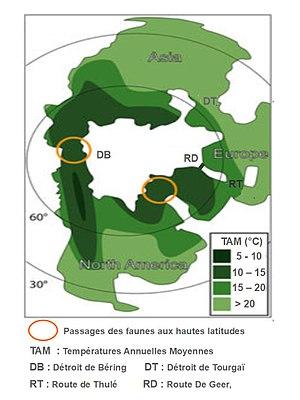
La Grande Coupure a un impact important sur la faune et la flore. Elle est à l'origine de l'apparition de nouvelles lignées et de migrations continentales d'espèces qui empruntent plusieurs routes.
La Grande Coupure Éocène-Oligocène, souvent appelée simplement Grande Coupure ou extinction de masse de la fin de l'Éocène, est l’événement climatique et paléontologique qui a eu lieu à la limite de l'Éocène et de l'Oligocène, il y a 33,9 ± 0,1 Ma. Elle est marquée par une chute rapide des températures à l'échelle des temps géologiques et par l'extinction de nombreuses espèces végétales et animales. Ce changement climatique a notamment eu pour effet de repousser les forêts tropicales chaudes sur la bande équatoriale. On voit alors apparaître de nouvelles lignées animales qui annoncent les formes modernes.
La mer de Tourgaï ou détroit de Tourgaï, également connue sous le nom de mer de Sibérie orientale, est une étendue d'eau salée peu profonde, dite épicontinentale ou mer intérieure, du Mésozoïque et du Cénozoïque. Elle s'étendait du nord de l'actuelle mer Caspienne jusqu'à la zone paléartique, et a existé depuis le Jurassique moyen jusqu'à l'Oligocène, c'est-à-dire il y a 160 à 29 millions d'années.